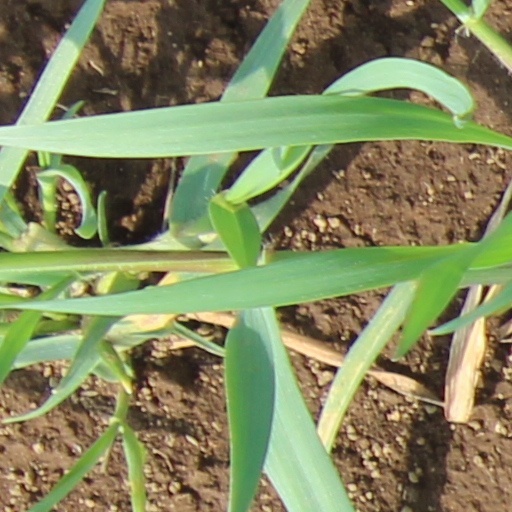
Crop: wheat